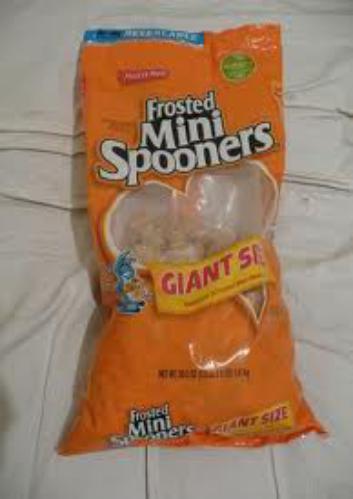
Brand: Frosted Mini Spooners
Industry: Food